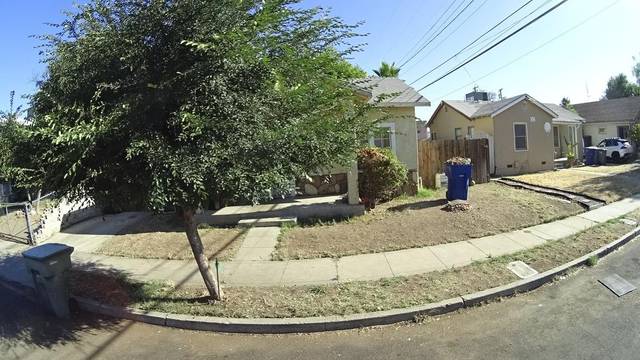
Region: Colombia
Coordinates: 36.76, -119.792